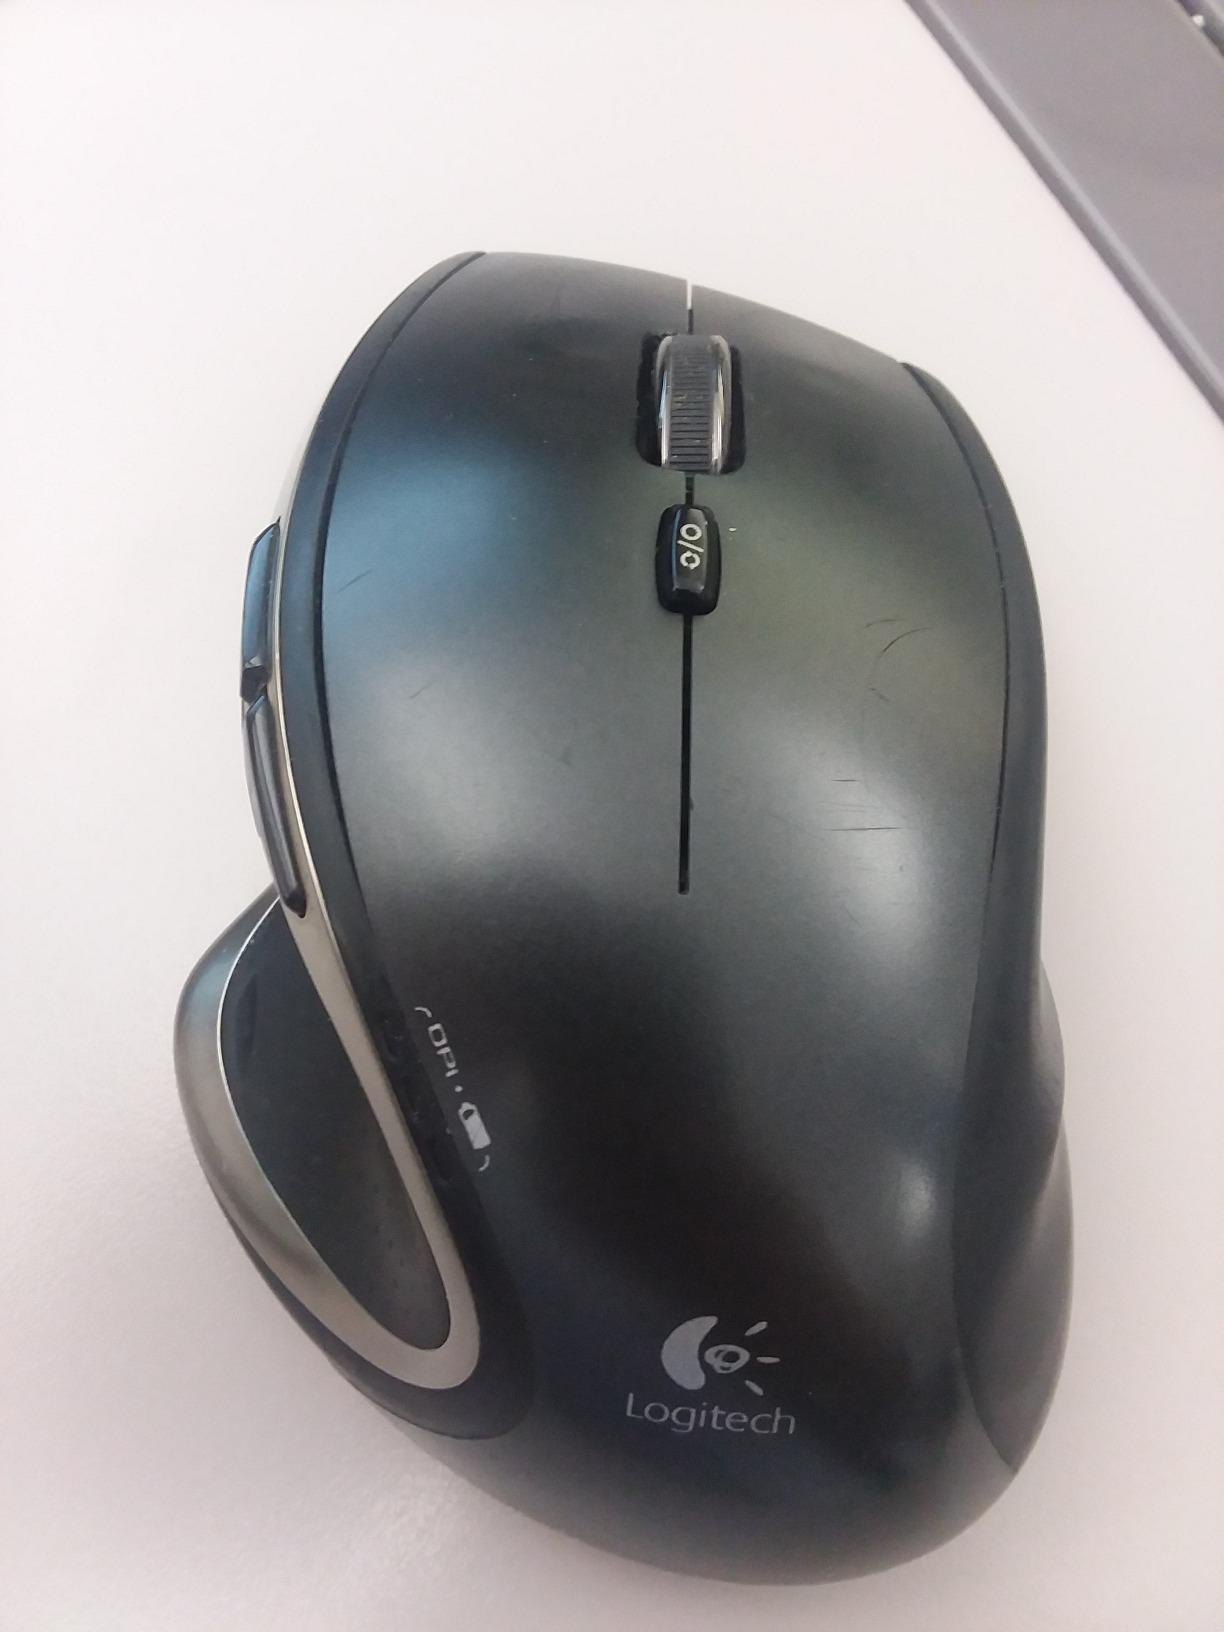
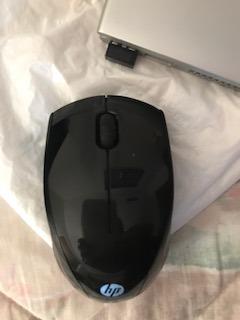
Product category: mouse
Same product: no